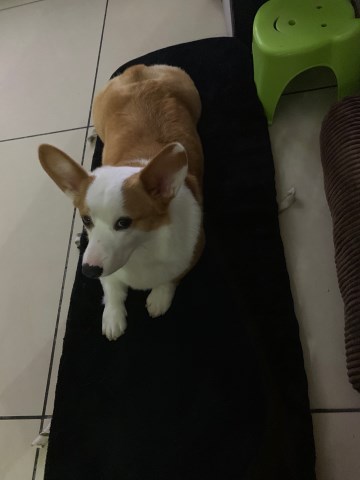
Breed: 2909-n000116-Cardigan